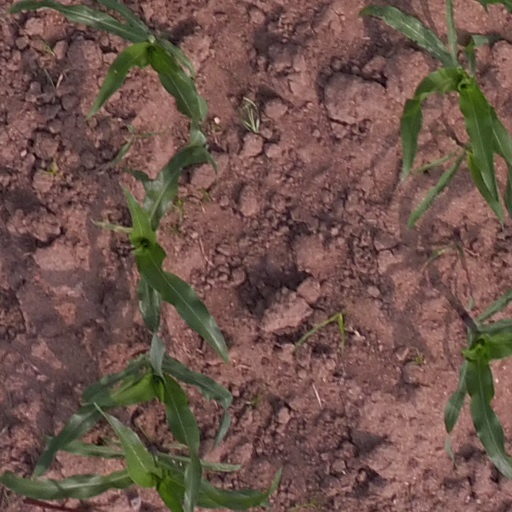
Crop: maize; corn